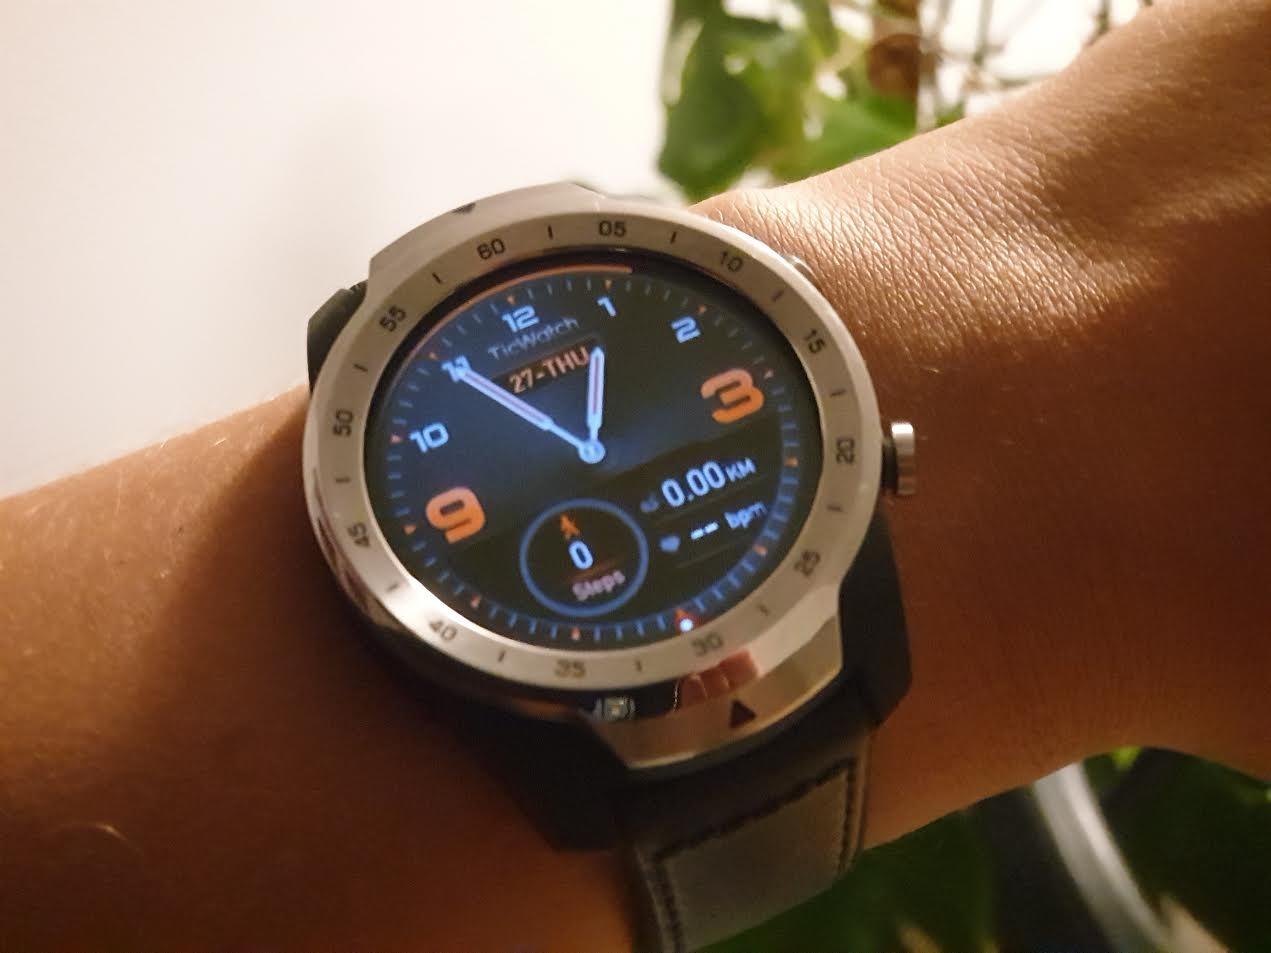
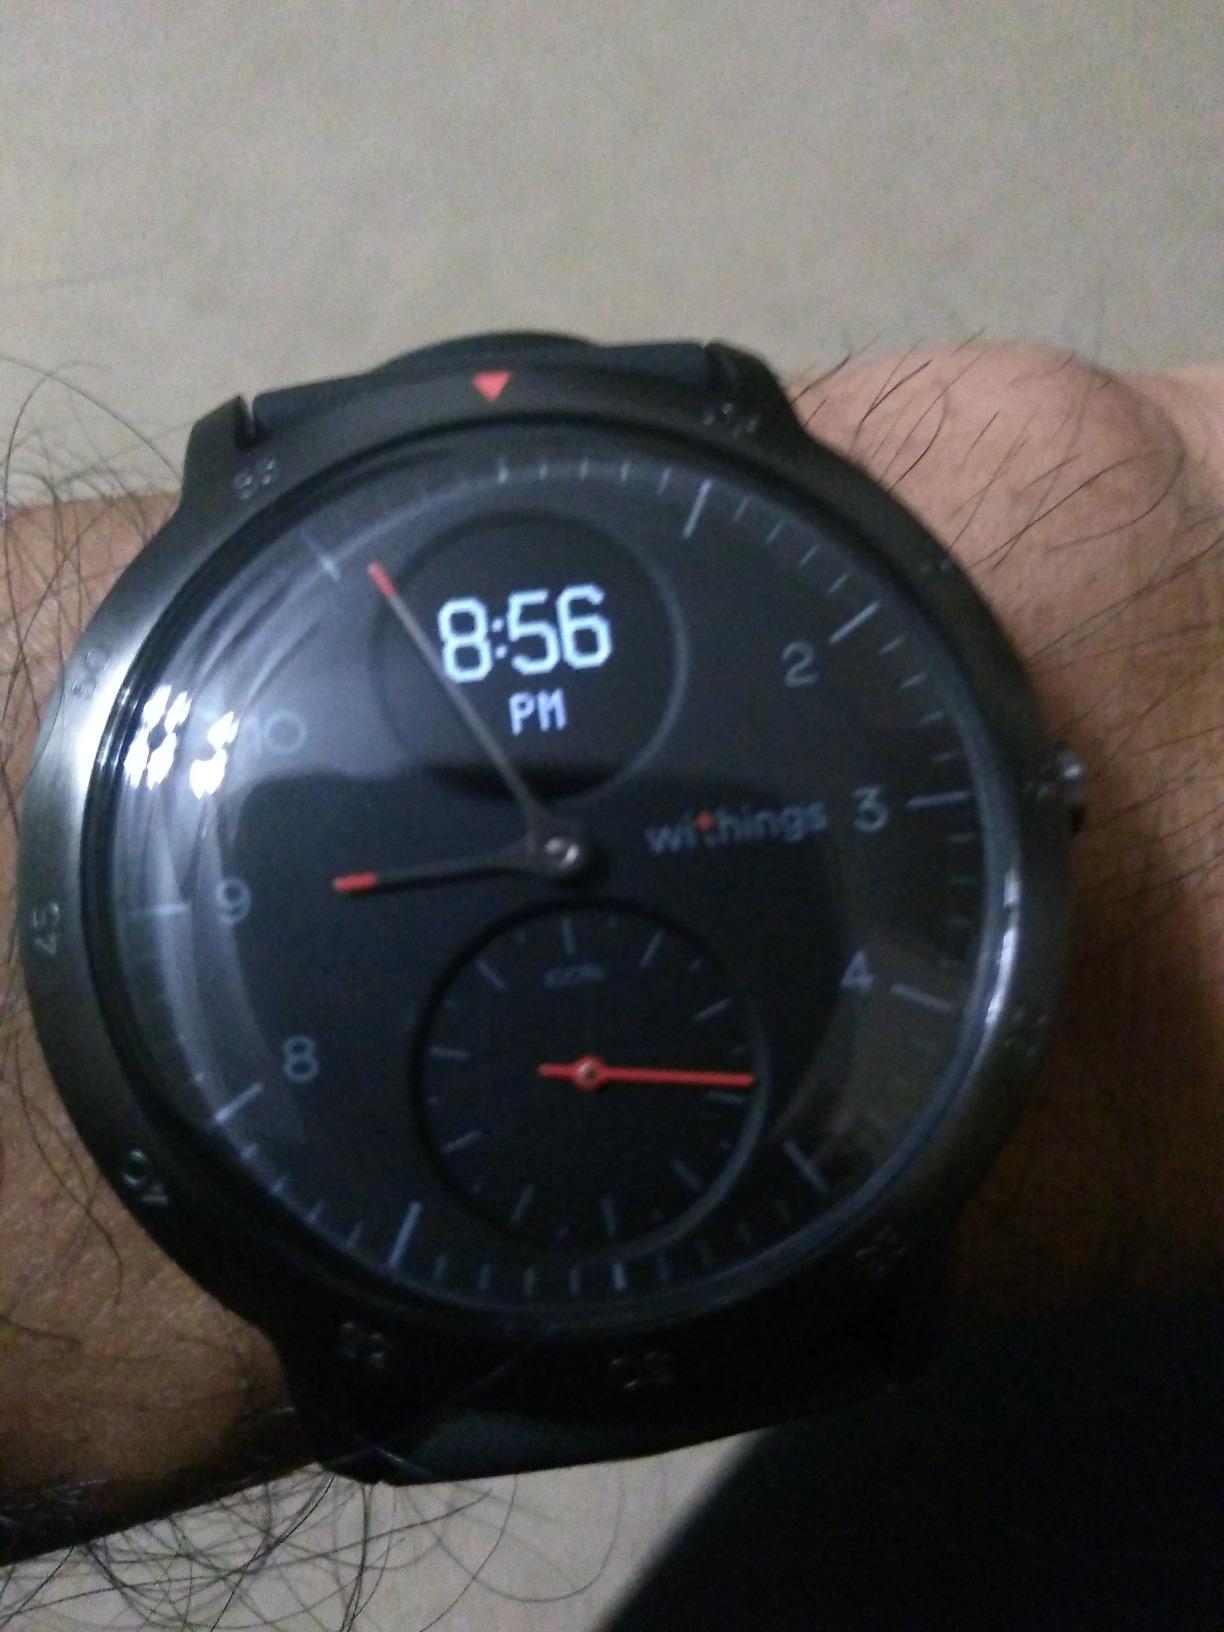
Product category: smartwatch
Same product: no